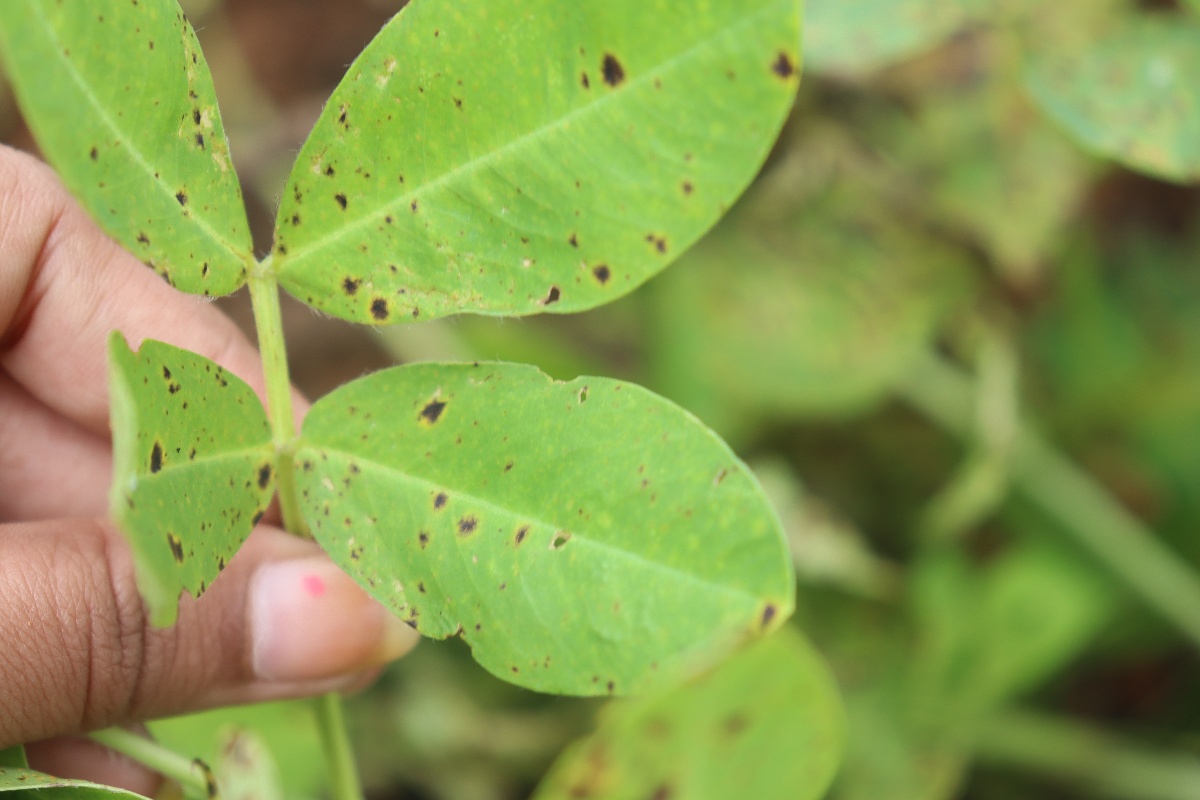
Label: late leaf spot